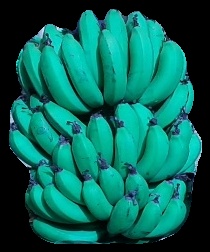
Variety: pachbale
Grade: grade2